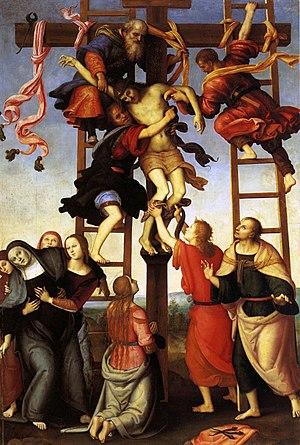
Sainte Camilla Battista da Varano, née le 9 avril 1458 et décédée le 31 mai 1524 à Varano, dans les Marches, est une religieuse de l'ordre des clarisses. Elle a laissé une œuvre mystique, centrée sur la Passion du Christ et influencée par l'humanisme de la Renaissance italienne.